Eliza McNamara

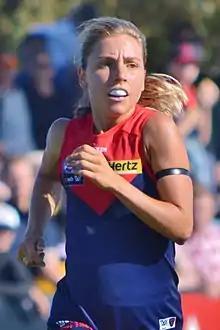
McNamara playing for Melbourne in 2021

Elizabeth Mary McNamara (born 19 April 2002) is an Australian rules footballer playing for the Melbourne Football Club in the AFL Women's (AFLW). She received a nomination for the 2021 AFL Women's Rising Star award in round 7 of the 2021 season.